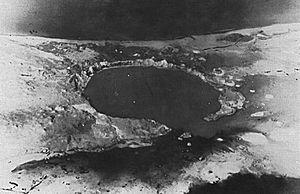
L'opération Hardtack I est le nom donné à une série de 35 essais nucléaires faits au Pacific Proving Grounds par les États-Unis d'avril à octobre 1958.